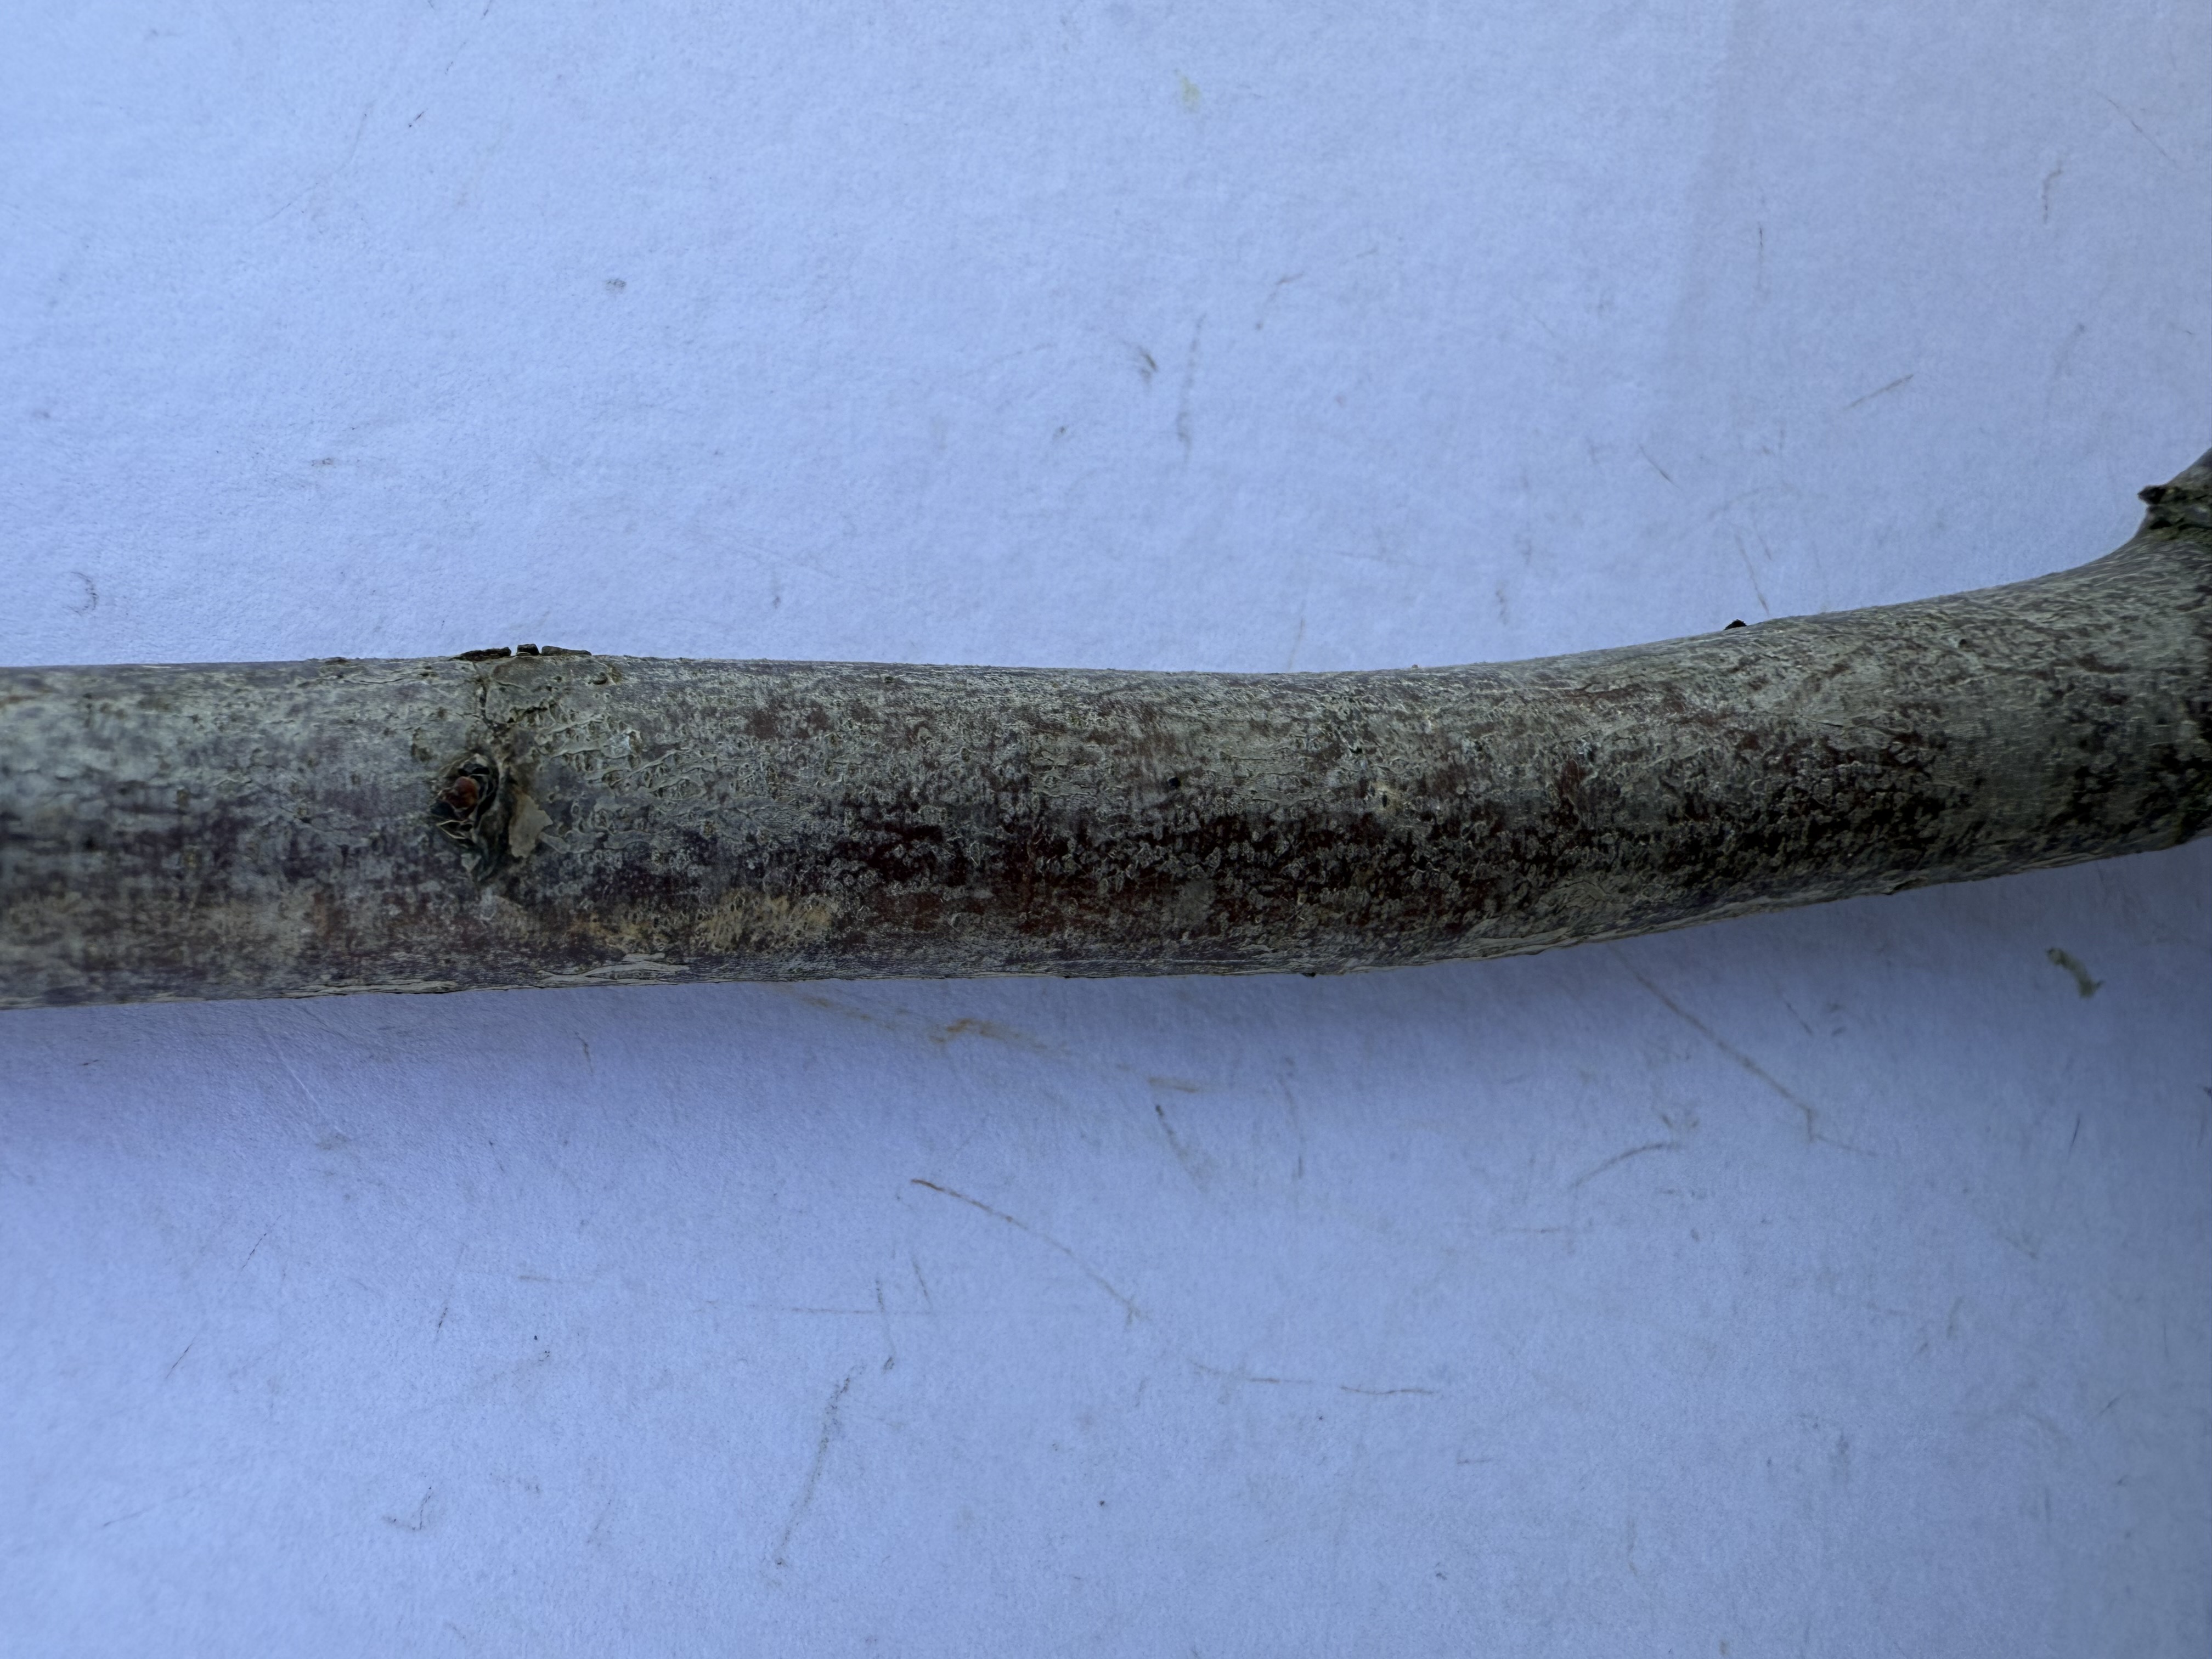
Variety: Ferragnes Almond